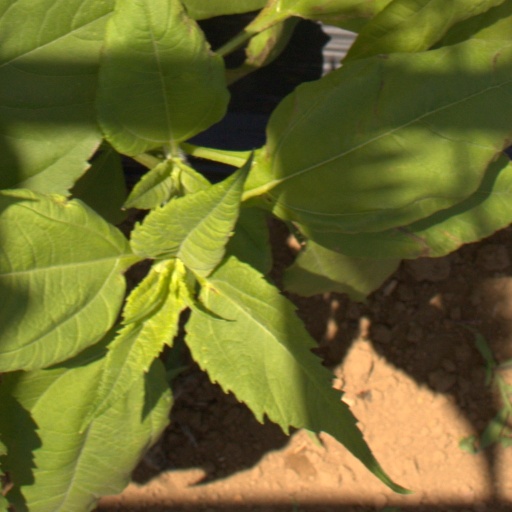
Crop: Jerusalem artichoke